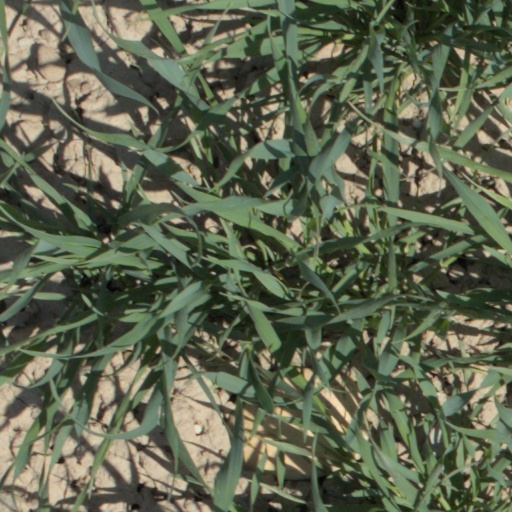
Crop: wheat